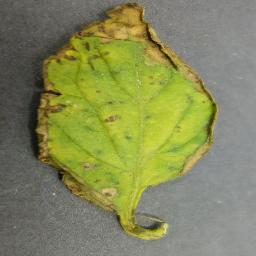
Label: Tomato___Bacterial_spot